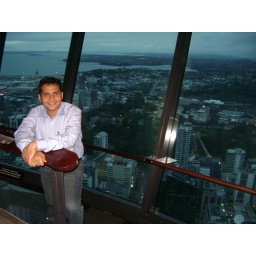
sky tower in newzealand